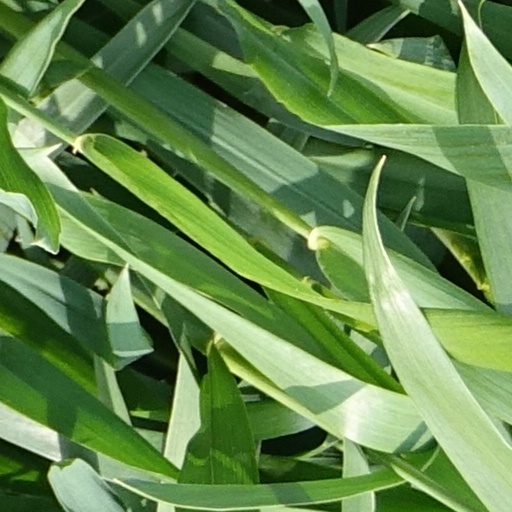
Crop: wheat